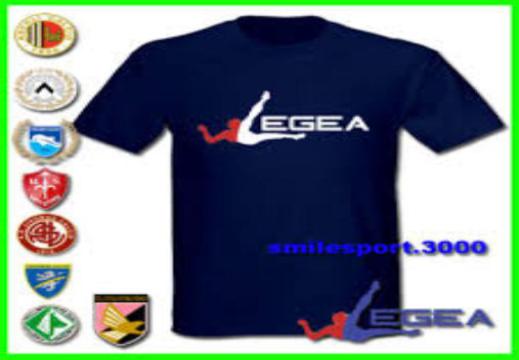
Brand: legea-1
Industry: Sports